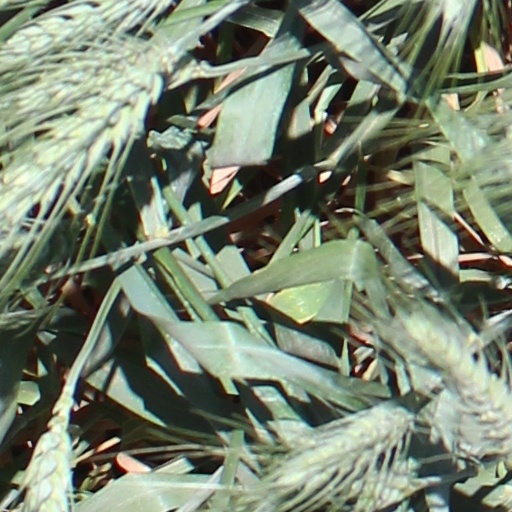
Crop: wheat